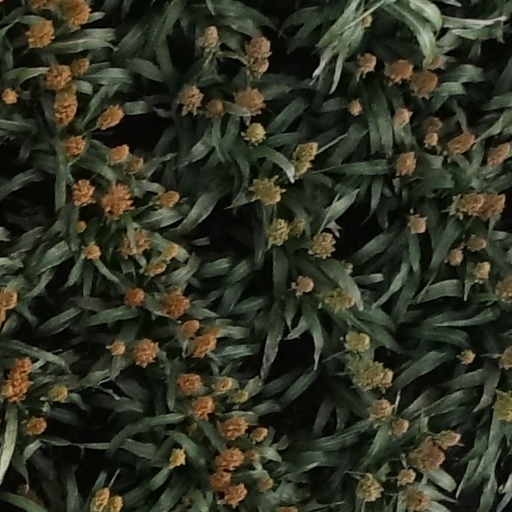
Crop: sorghum